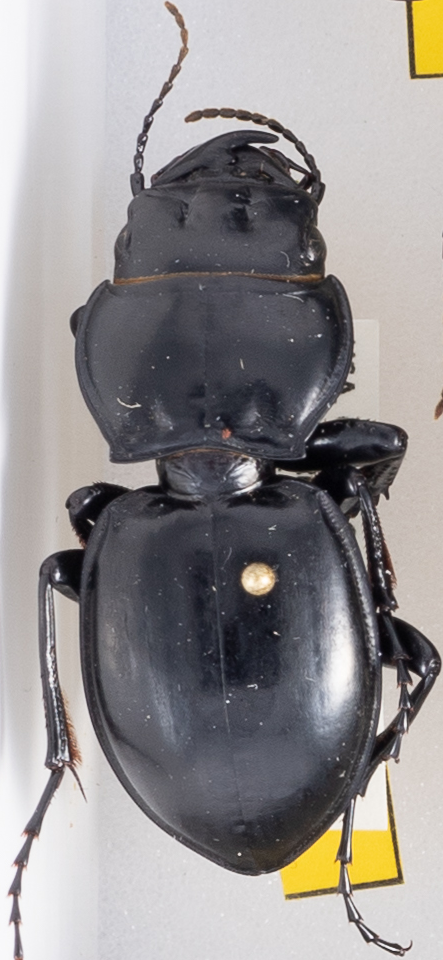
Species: Pasimachus californicus
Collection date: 2019-08-21
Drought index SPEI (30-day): -1.28
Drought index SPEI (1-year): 2.09
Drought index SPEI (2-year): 1.01